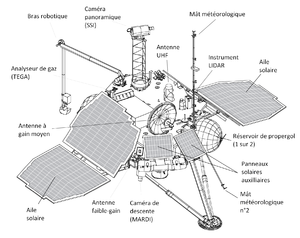
Diagramme de l'atterrisseur Mars Polar Lander
Mars Polar Lander est une des deux sondes spatiales de l'agence spatiale américaine, la NASA, lancée en 1998 pour étudier la planète Mars. Cet atterrisseur doit se poser près du pôle sud martien en bordure de la calotte constituée essentiellement de glace de dioxyde de carbone. L'objectif de la mission qui doit durer les trois mois de l'été martien est de réaliser des photos du site d'atterrissage dans plusieurs longueurs d'ondes pour identifier la nature du sol, creuser des tranchées pour étudier les couches superficielles du sol, analyser des échantillons du sol pour déterminer la présence d'eau, de glace ou d'autres minéraux hydratés reflet du climat passé, effectuer des mesures continues du vent, de la température, de l'humidité et de la pression au niveau du site, détecter des formations nuageuses ou brumeuses dans le ciel et observer les dépôts de givre et de neige sur le sol martien.